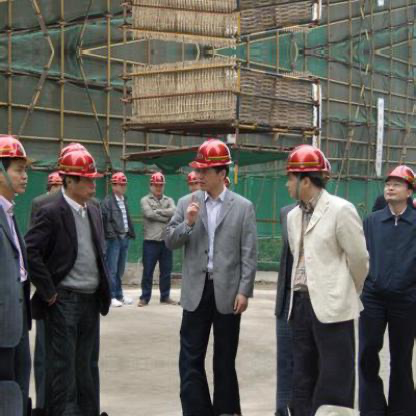
Objects in the image:
label: helmet
label: helmet
label: helmet
label: helmet
label: helmet
label: helmet
label: helmet